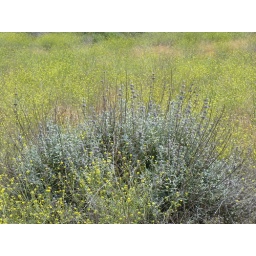
Purple in a yellow field